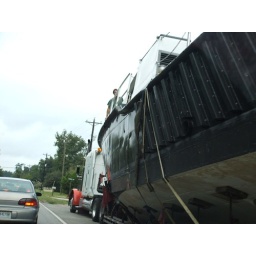
This boat had traffic blocked on a two lane road until they realized they couldn't get under the power lines.